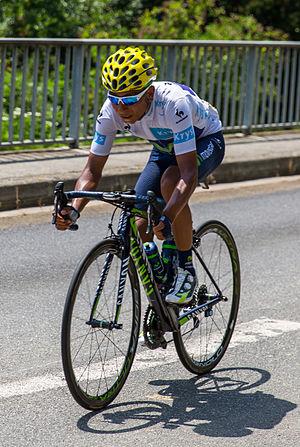
Nairo Quintana (MOV), maillot blanc, pendant la 13e étape.